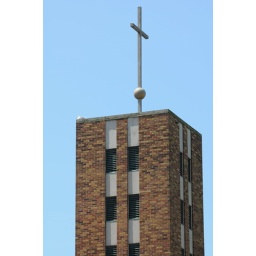
Tower with cross against sky 1